List of modern political leaders of Tibet

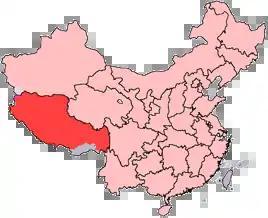
Tibet Autonomous Region within the People's Republic of China

This article lists the modern political leaders of Tibet within the People's Republic of China. The transition from Lamaist rule in Tibet started in 1951 with the Seventeen Point Agreement between the Central People's Government and the 14th Dalai Lama. A "Preparatory Committee for the Autonomous Region of Tibet" (PCART) was established in 1956 in the former Tibet Area to create a parallel system of administration along Communist lines. Transition to secular government completed when Tibet Autonomous Region was officially founded in 1965 according to the national autonomy law.